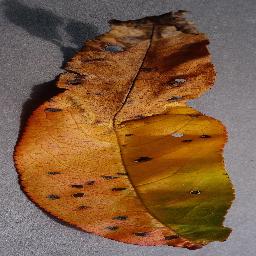
Label: Peach___Bacterial_spot